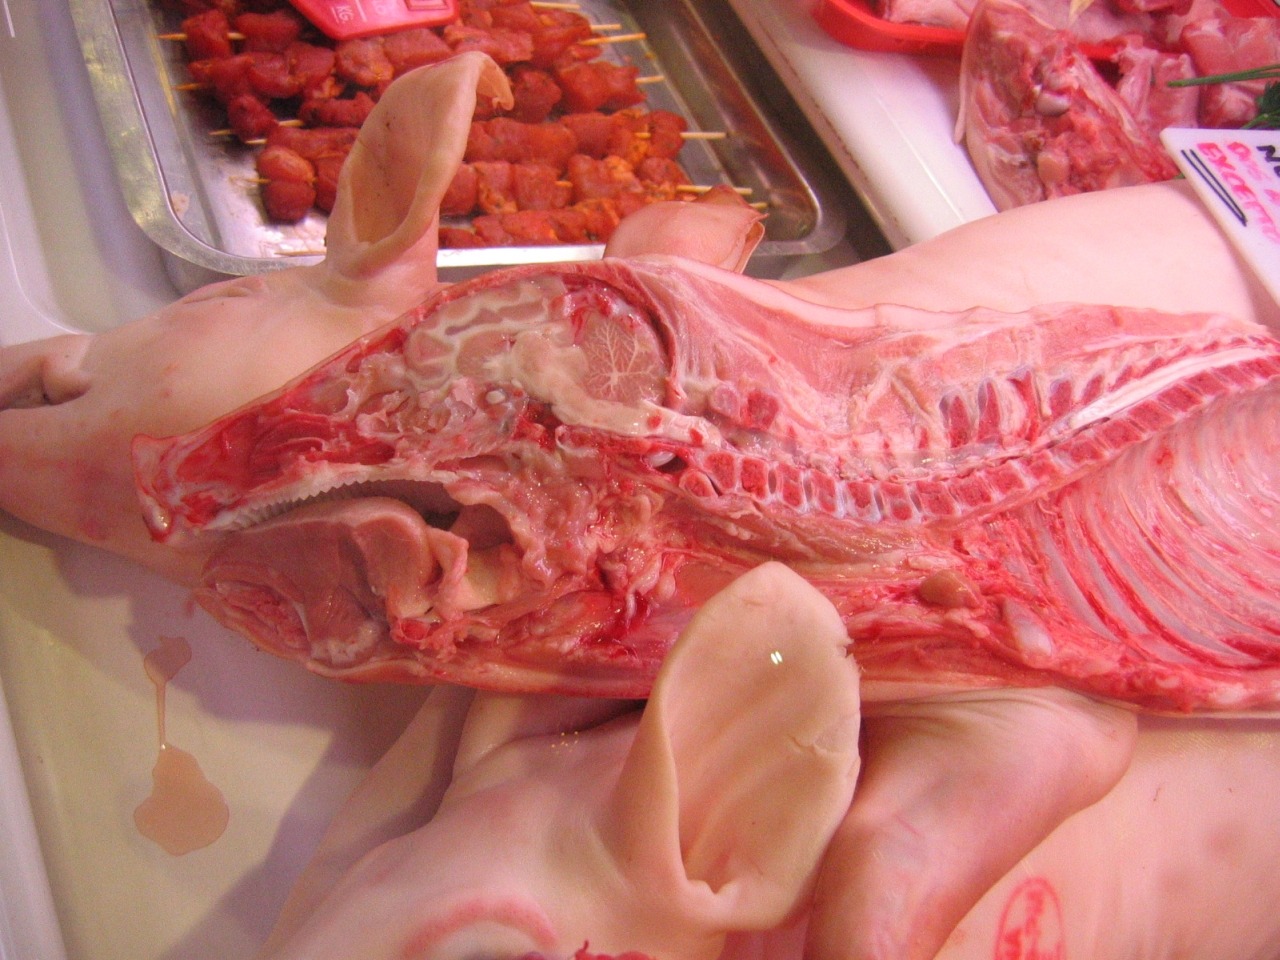
food, seafood, market, fish, eat, meat, mouth, human body, nutrition, pig, organ, butcher, flesh, red snapper, pork side